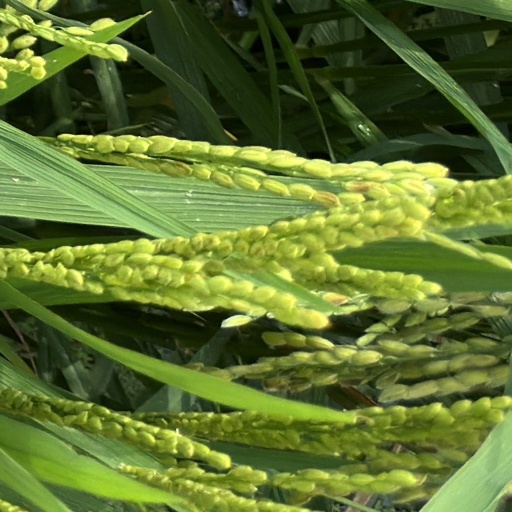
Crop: rice